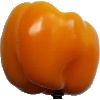
Label: Pepper Yellow 1